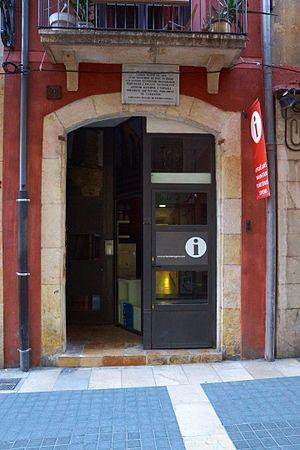
Tarragona, Catalogne: Maison natale de l'écrivain et politicien Antoni Rovira i Virgili, actuellement bureau de tourisme de la ville